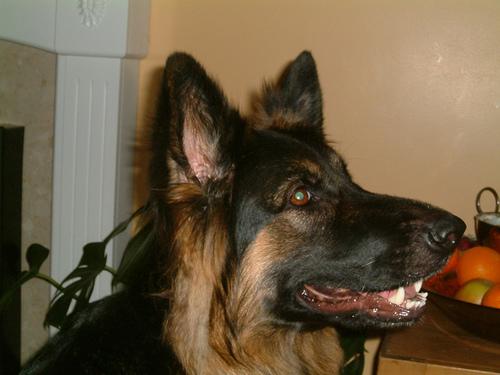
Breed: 211-n000018-German_shepherd